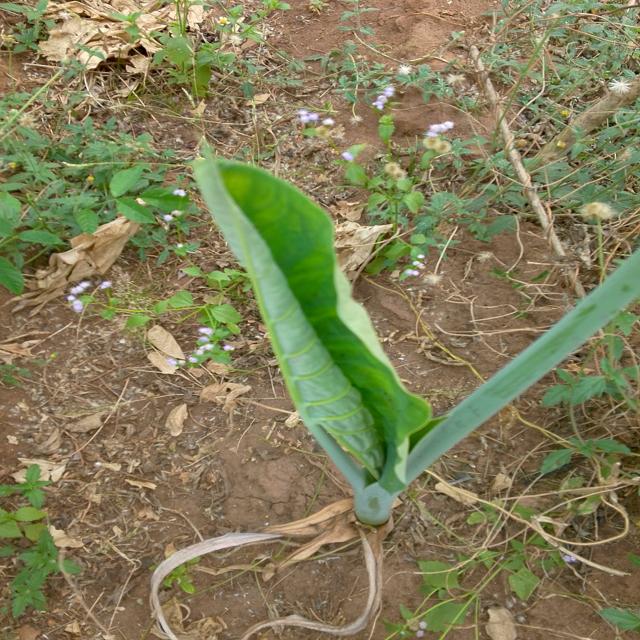
Label: Mid_Blight